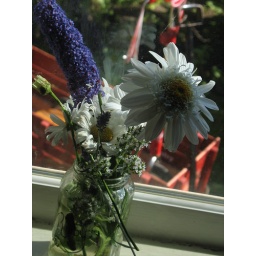
flowers in the window